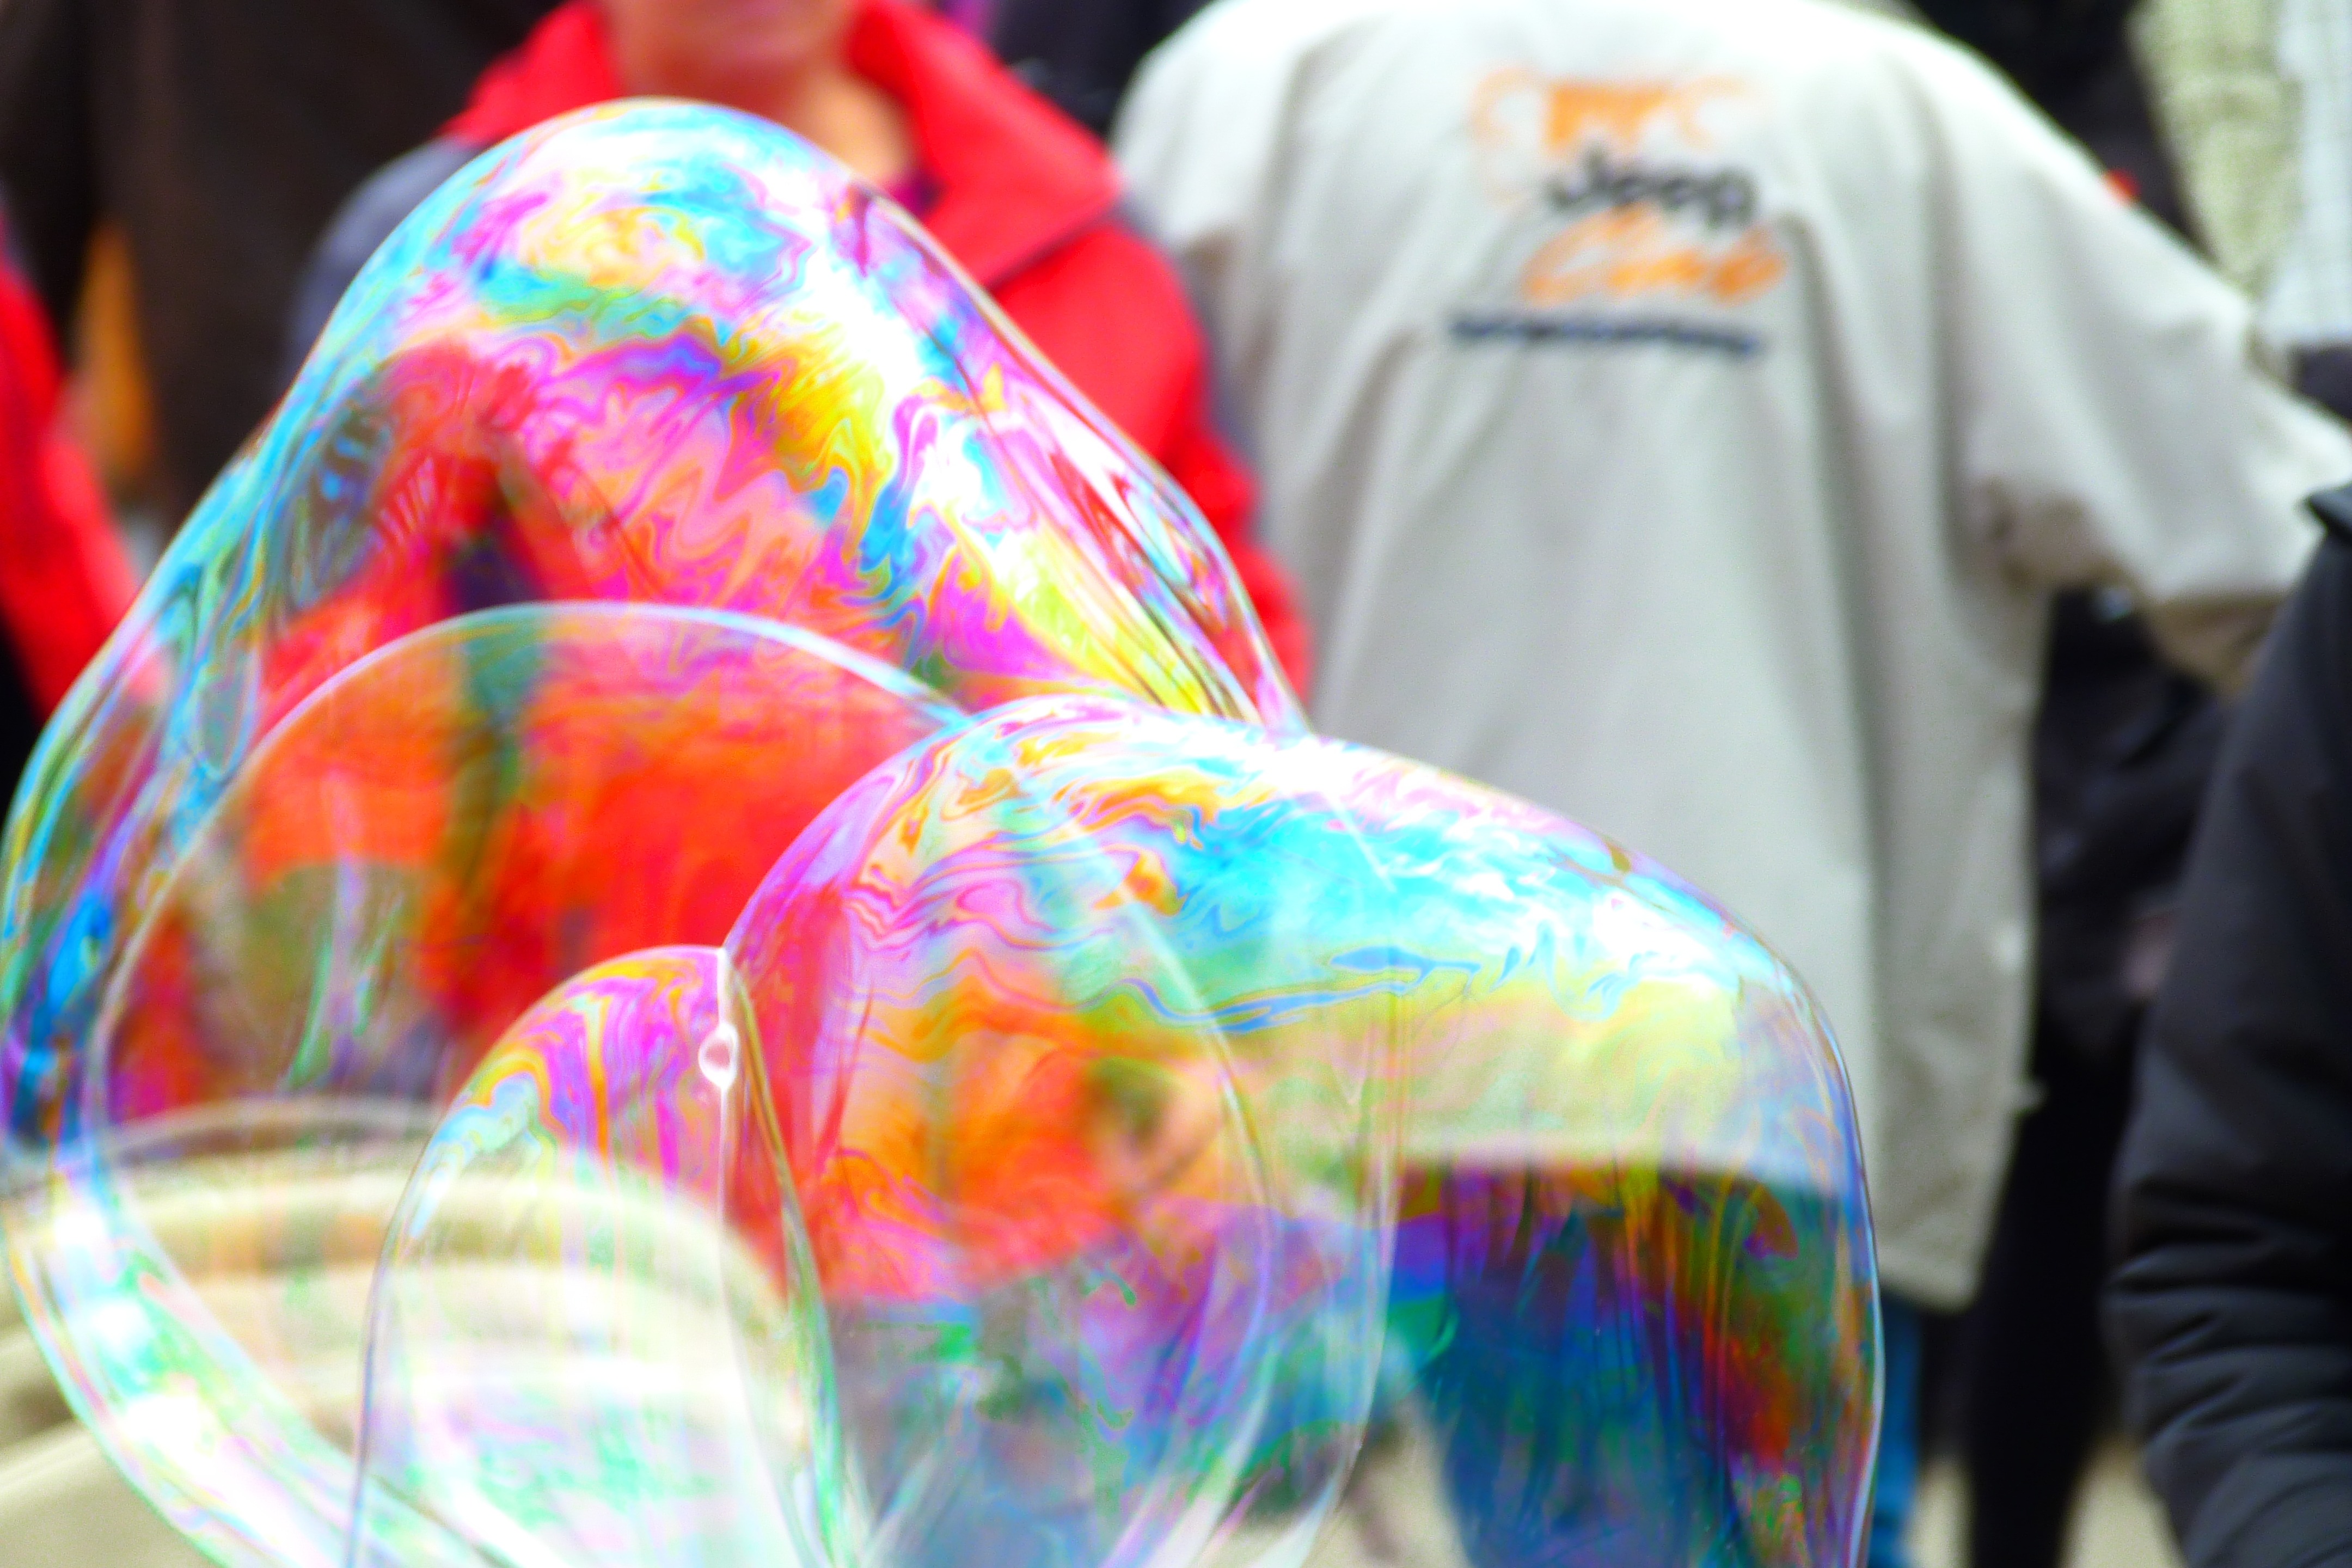
color, colorful, large, shimmer, soap bubbles, wabbelig, heavy going